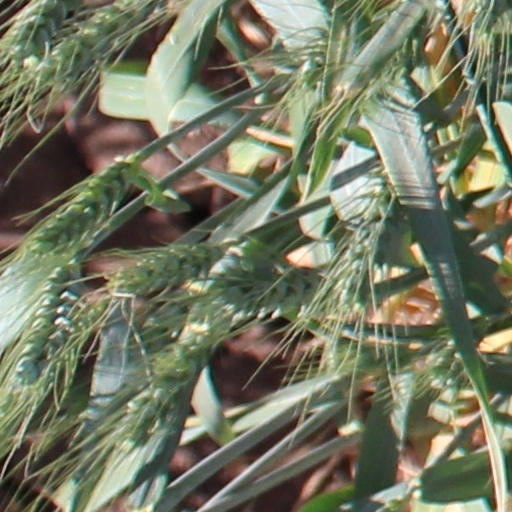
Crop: wheat